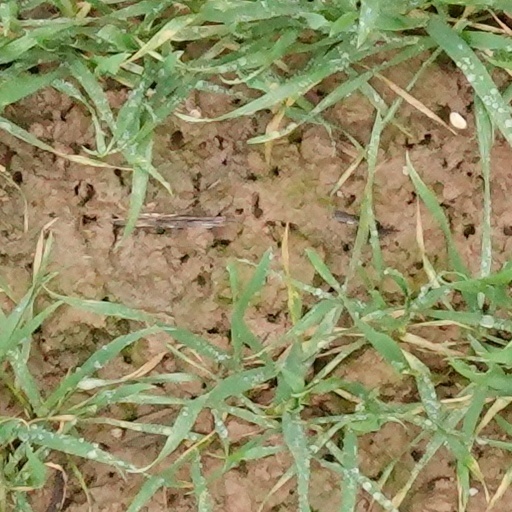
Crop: wheat